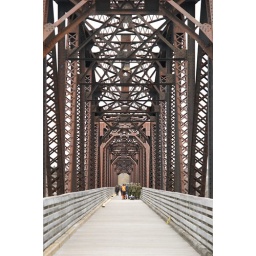
This is the walking bridge over the Saint John River in Fredericton.